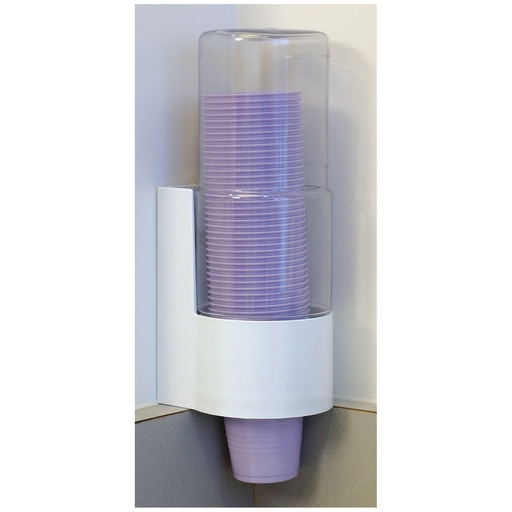
CROSSTEX CUP DISPENSER
Dispenser For 3.5 & 5 oz Cups, 8/cs (To Be DISCONTINUED)
Brand: Community Supplies
Category: Home & Garden > Kitchen & Dining > Kitchen Tools & Utensils > Kitchen Organizers > Drinkware Holders